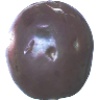
Label: passion_fruit